Ambraser Heldenbuch

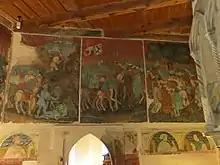
Frescoes in the Runkelstein Castle

The manuscript was commissioned by the Emperor Maximilian I and written by Hans Ried in Bolzano, who worked as a civil servant (tax collector and member of the chancery) in Maximilian's government, over a period of years from 1504 to 1516. Apparently Ried deliberately prolonged the writing process, in order to continue receiving payment without having to return to his tax collecting job.